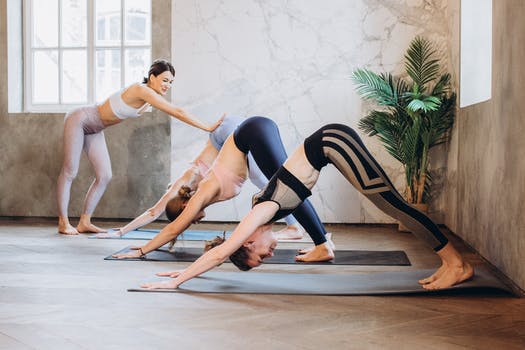
Label: No Watermark